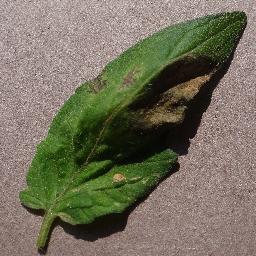
Label: Tomato___Late_blight